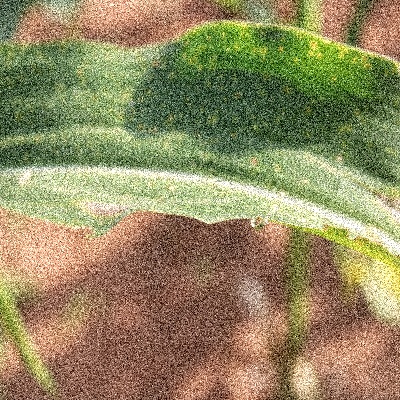
Label: Corn_(Maize)___Leaf_Spot